Golriz Ghahraman

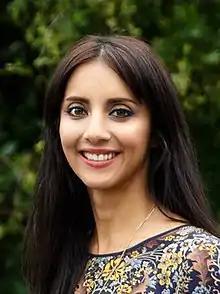
Ghahraman in 2017

Golriz Ghahraman (born 1981) is a New Zealand former politician, lawyer and writer. The former United Nations lawyer was a child asylum seeker, and became the first refugee elected to New Zealand's Parliament. Ghahraman was a member of the New Zealand House of Representatives for the Green Party from 2017 to 2024, when she resigned amid multiple shoplifting allegations, which she was later convicted of.